Medicine in the medieval Islamic world

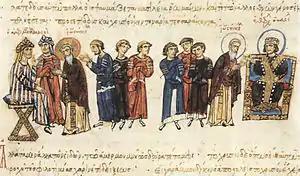
The Byzantine embassy of John the Grammarian in 829 to Al-Ma'mun (depicted left) from Theophilos (depicted right)

Very few sources provide information about how the expanding Islamic society received any medical knowledge. A physician called Abdalmalik ben Abgar al-Kinānī from Kufa in Iraq is supposed to have worked at the medical school of Alexandria before he joined ʿUmar ibn ʿAbd al-ʿAzīz's court. ʿUmar transferred the medical school from Alexandria to Antioch. It is also known that members of the Academy of Gondishapur travelled to Damascus. The Academy of Gondishapur remained active throughout the time of the Abbasid caliphate, though.